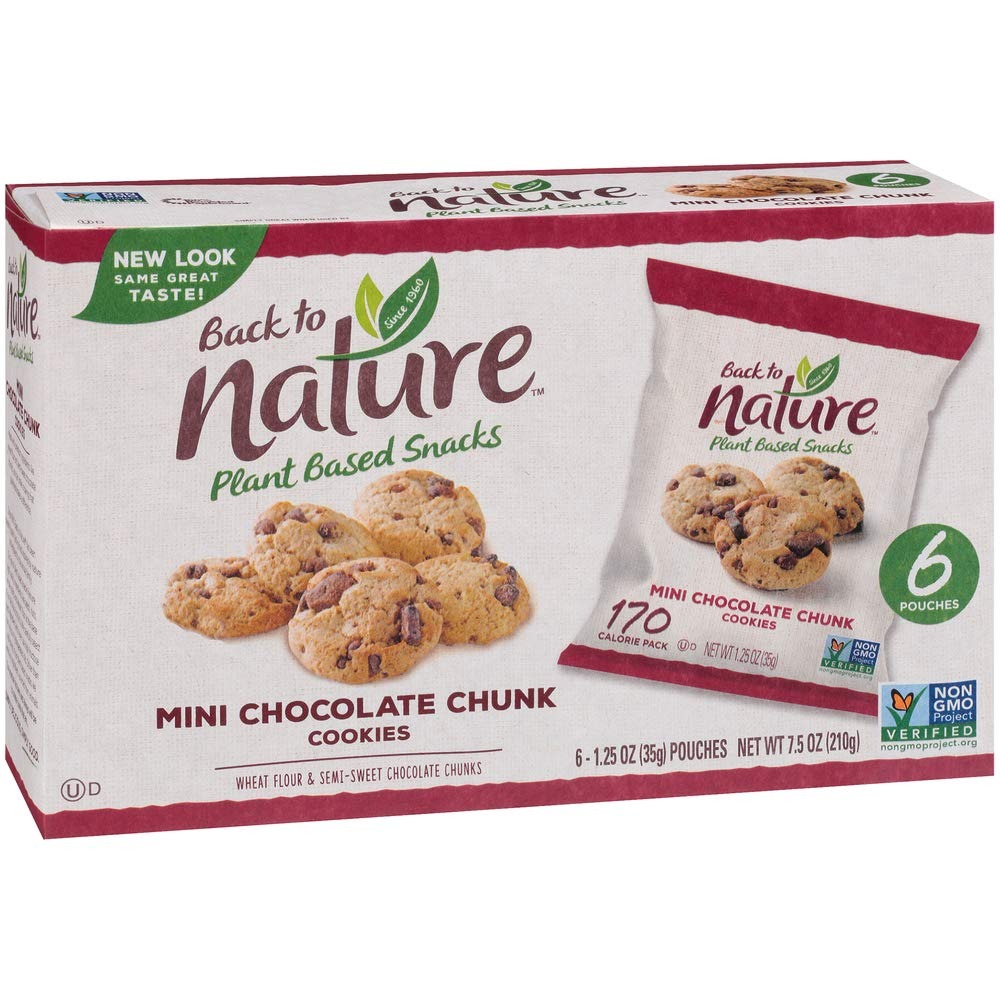
Item Name: Back to Nature Chocolate Chunk Cookies - Individual Lunchbox Grab & Go Snack Bags - Dairy Free, Non-GMO, Made with Wheat Flour - 1.25 Ounce Pouches (6 Count)
Bullet Point 1: SIMPLE INGREDIENTS: These plant-based bite-sized cookies are crafted from wheat flour and an abundance of semi-sweet chocolate chunks with no high fructose corn syrup or hydrogenated oils.
Bullet Point 2: ON-THE-GO SNACK PACKS: Our individually wrapped 1.25 ounce bags are the perfect size for lunchboxes, car snacks, office pick-me-ups, backpacks, and traveling. Each serving contains 170 calories.
Bullet Point 3: CRUNCHY BLISS: A perfect crispy texture for dipping in milk, adding to a cookie tray, crumbling into decadent desserts, or bringing some sweetness to parties and events.
Bullet Point 4: BAKED TO PERFECTION: Rediscover the joy of bakery treats! Our mini Chocolate Chunk cookies have the traditional homemade taste of a classic favorite. Perfect for sharing with loved ones (or keep the whole box to yourself!).
Bullet Point 5: BACK TO NATURE: Making delicious and flavorful recipes since 1960. We use simple recipes and quality ingredients to make tasty remakes of America’s favorite snacks. We’re a proud partner of The Nature Conservancy and support their conservation efforts.
Value: 7.5
Unit: Ounce

Price: 5.99